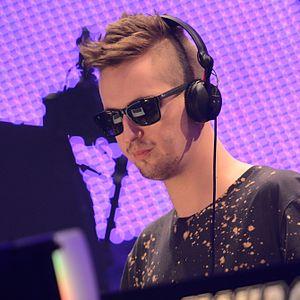
Robin Schulz, né le 28 avril 1987 à Osnabrück, est un DJ et producteur de musique allemand.